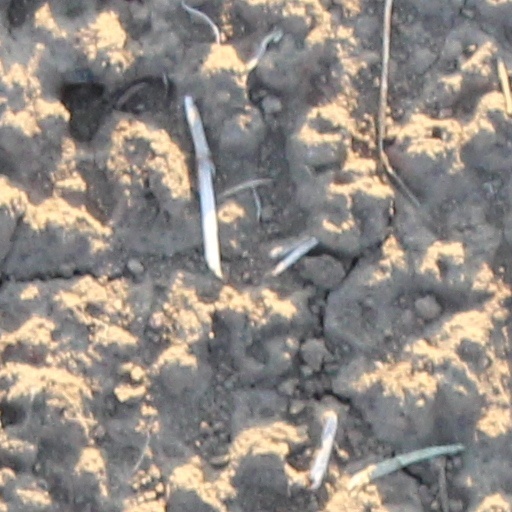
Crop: wheat